Natalie Clifford Barney

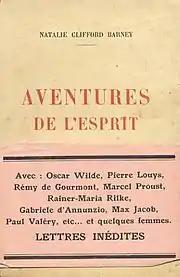
Cover of "Aventures de l'Esprit"

"Je Me Souviens" was published in 1910, after Vivien's death. That same year, Barney published "Actes et Entr'actes" ("Acts and Interludes"), a collection of short plays and poems. One of the plays was "Équivoque" ("Ambiguity"), a revisionist version of the legend of Sappho's death: instead of throwing herself off a cliff for the love of Phaon the sailor, she does so out of grief that Phaon is marrying the woman she loves. The play incorporates quotations from Sappho's fragments, with Barney's own footnotes in Greek, and was performed with ancient Greek-inspired music and dance.